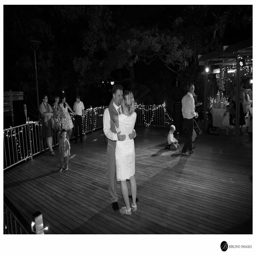
first dance under moonlight on the deck of the botanical gardens cafe